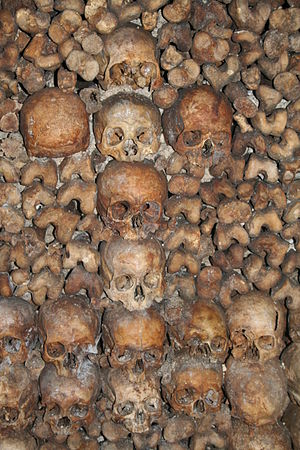
Katakomberne i Paris / Historie
Kranier og knogler. Bemærk at kranierne er anbragt, så de danner korset.
Kranier og knogler. Bemærk at kranierne er anbragt, så de danner korset.
Katakomberne i Paris, er et omfattende system af 300 kilometer underjordiske gange, skakter og rum i nedlagte kalkstensbrud i Paris, hvoraf en del nu benyttes som begravelsesplads.